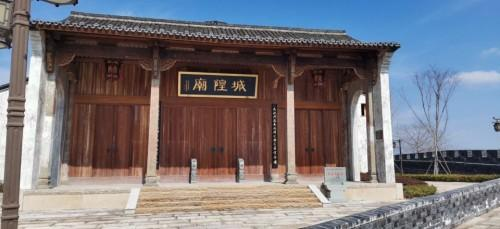
地标名称：新登城隍庙
所在城市：杭州市·富阳区